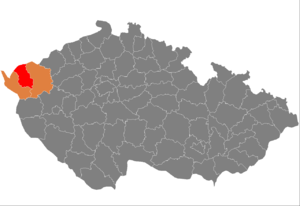
Le district de Sokolov est un des trois district de la région de Karlovy Vary, en Tchéquie. Son chef-lieu est la ville de Sokolov.